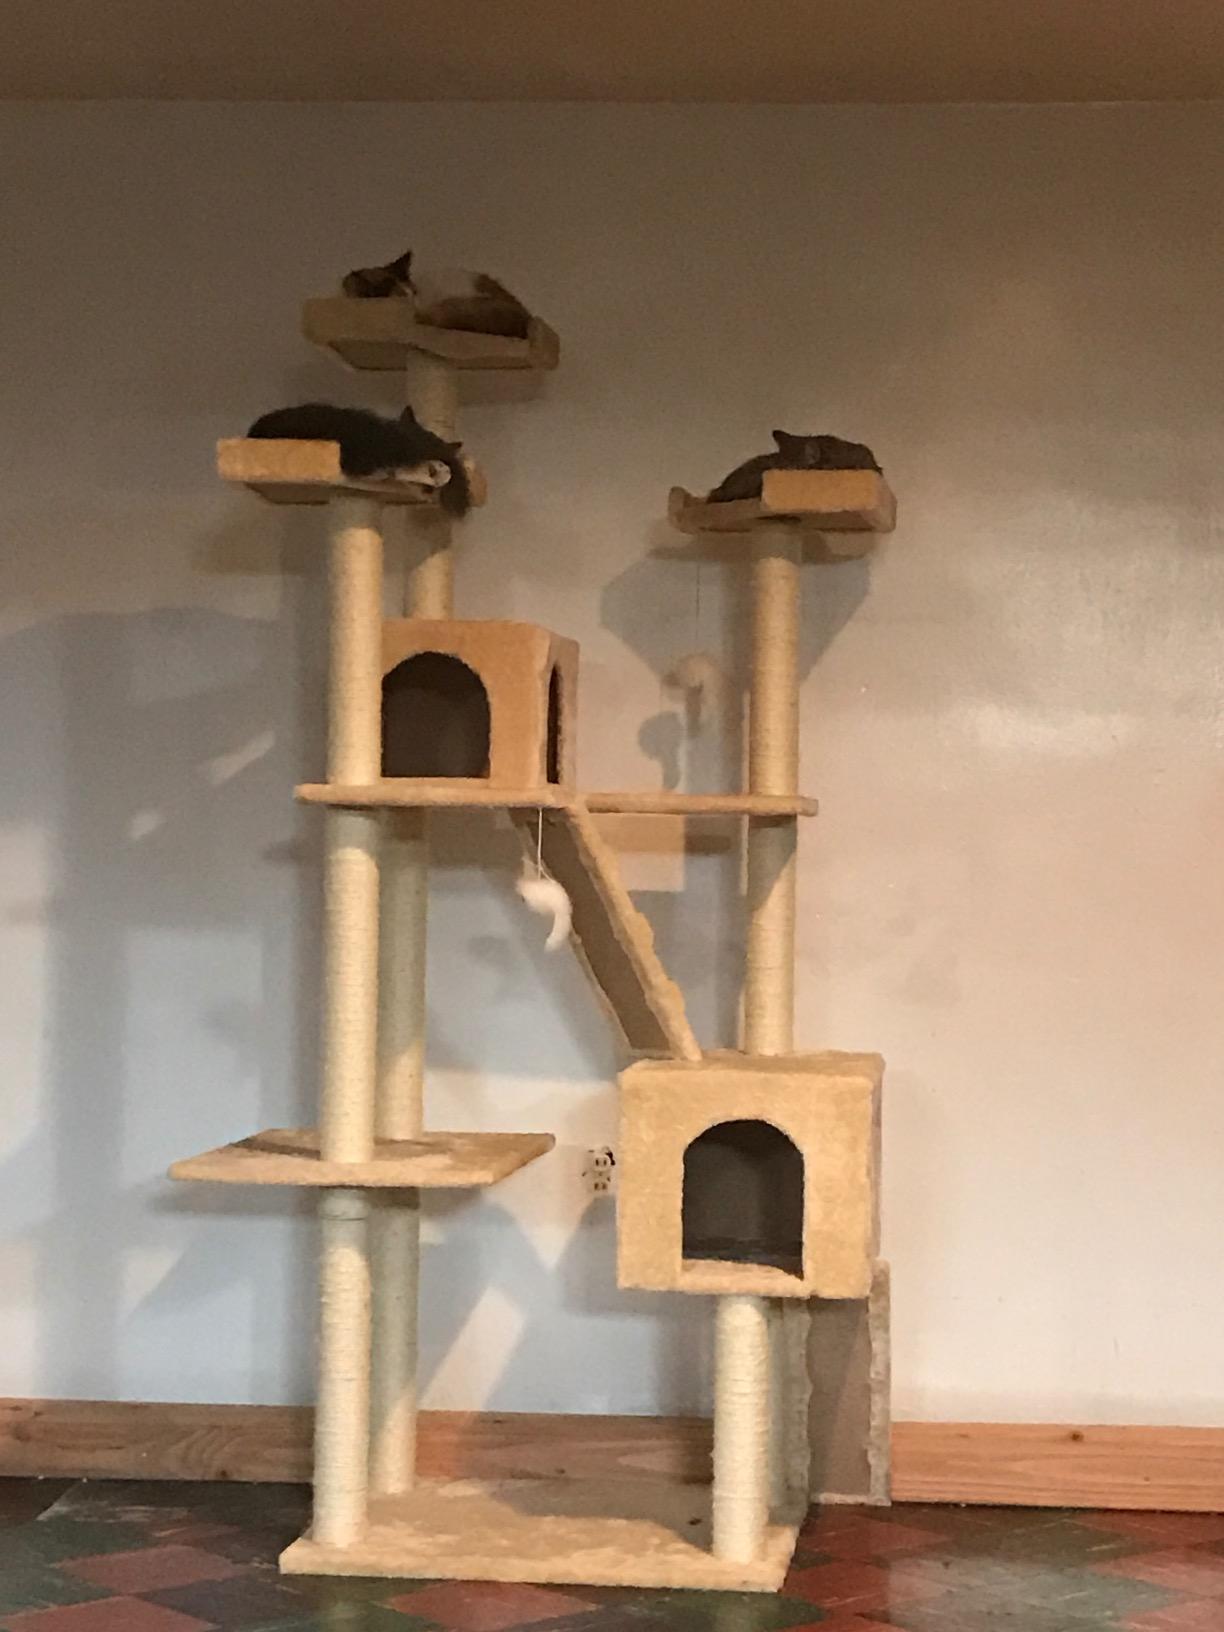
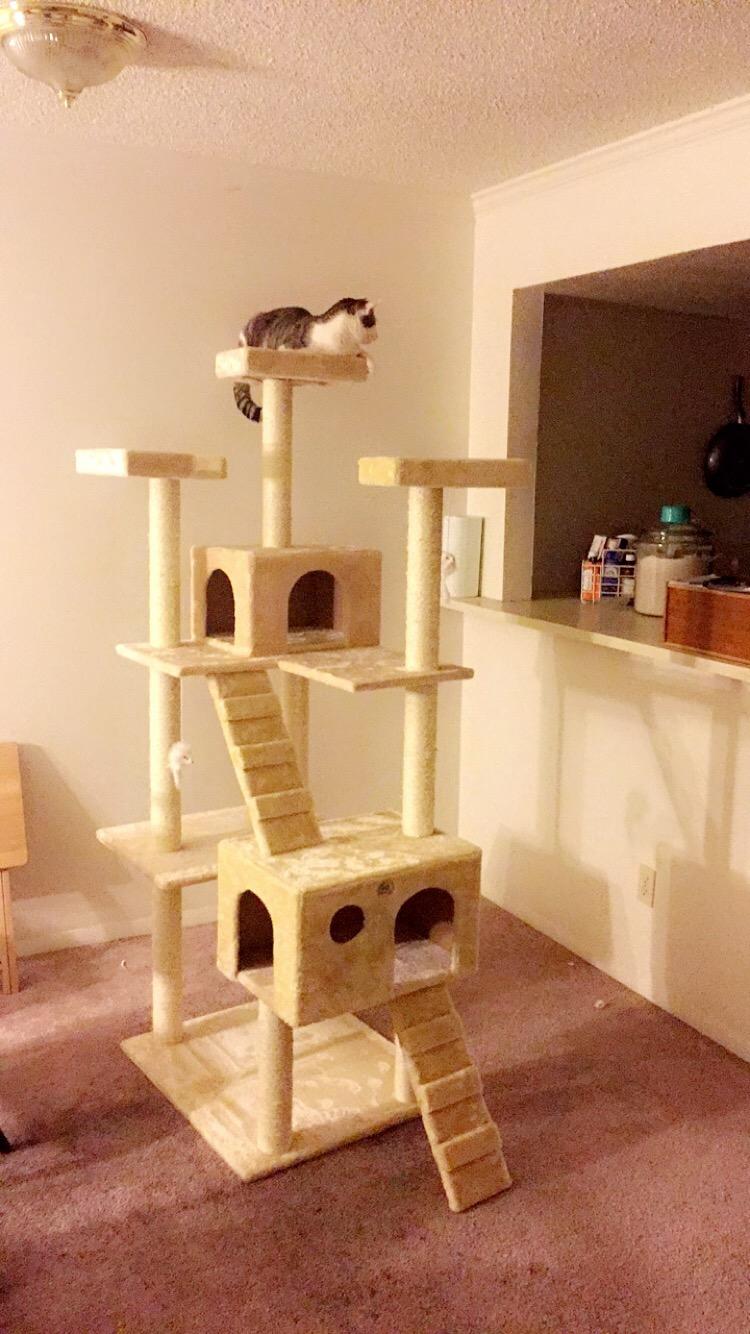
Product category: items_cat tree
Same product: yes